Nainoa Thompson

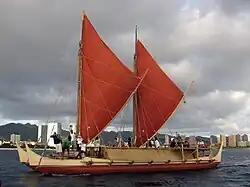
"Hōkūleʻa" sailing off Honolulu, 2009

Charles Nainoa Thompson was born on March 11, 1953, in Honolulu, Hawaii. His mother was Laura Kalaukapu Low Lucas (daughter of Clorinda Low Lucas), and his father was Myron "Pinky" Thompson. Thompson is a direct descendant of Alexander Adams and James Harbottle, foreign advisors of the Kingdom of Hawai'i, rancher John Palmer Parker, and King Kamehameha I. He graduated from Punahou School in 1972.